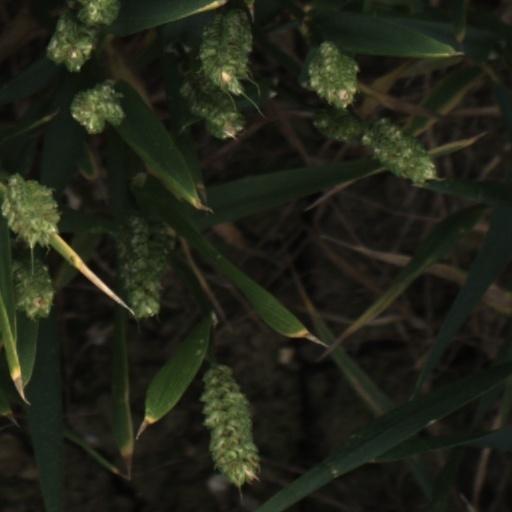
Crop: wheat